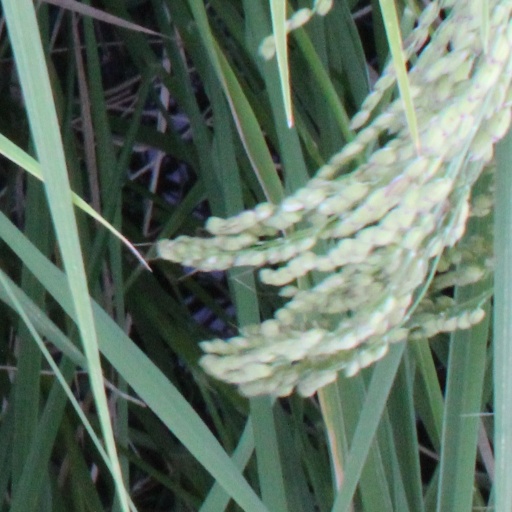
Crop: rice